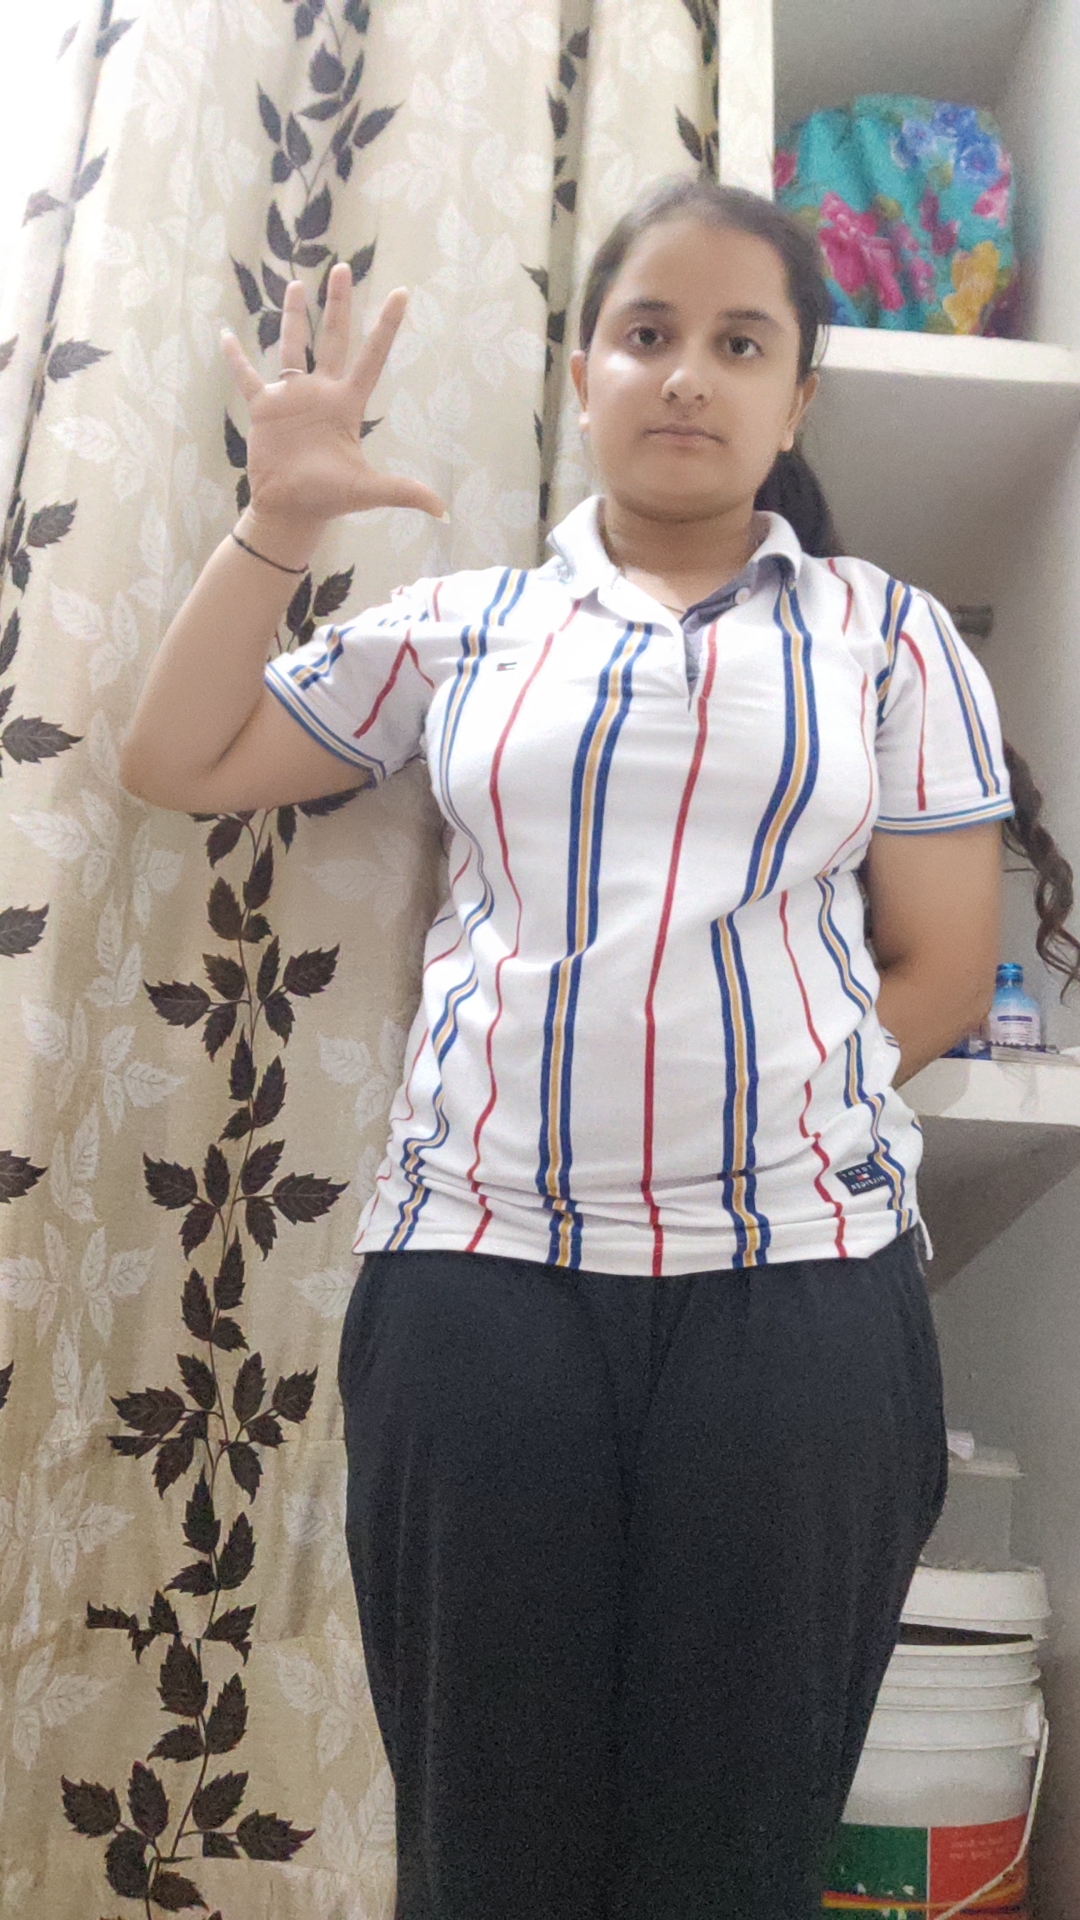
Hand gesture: palm